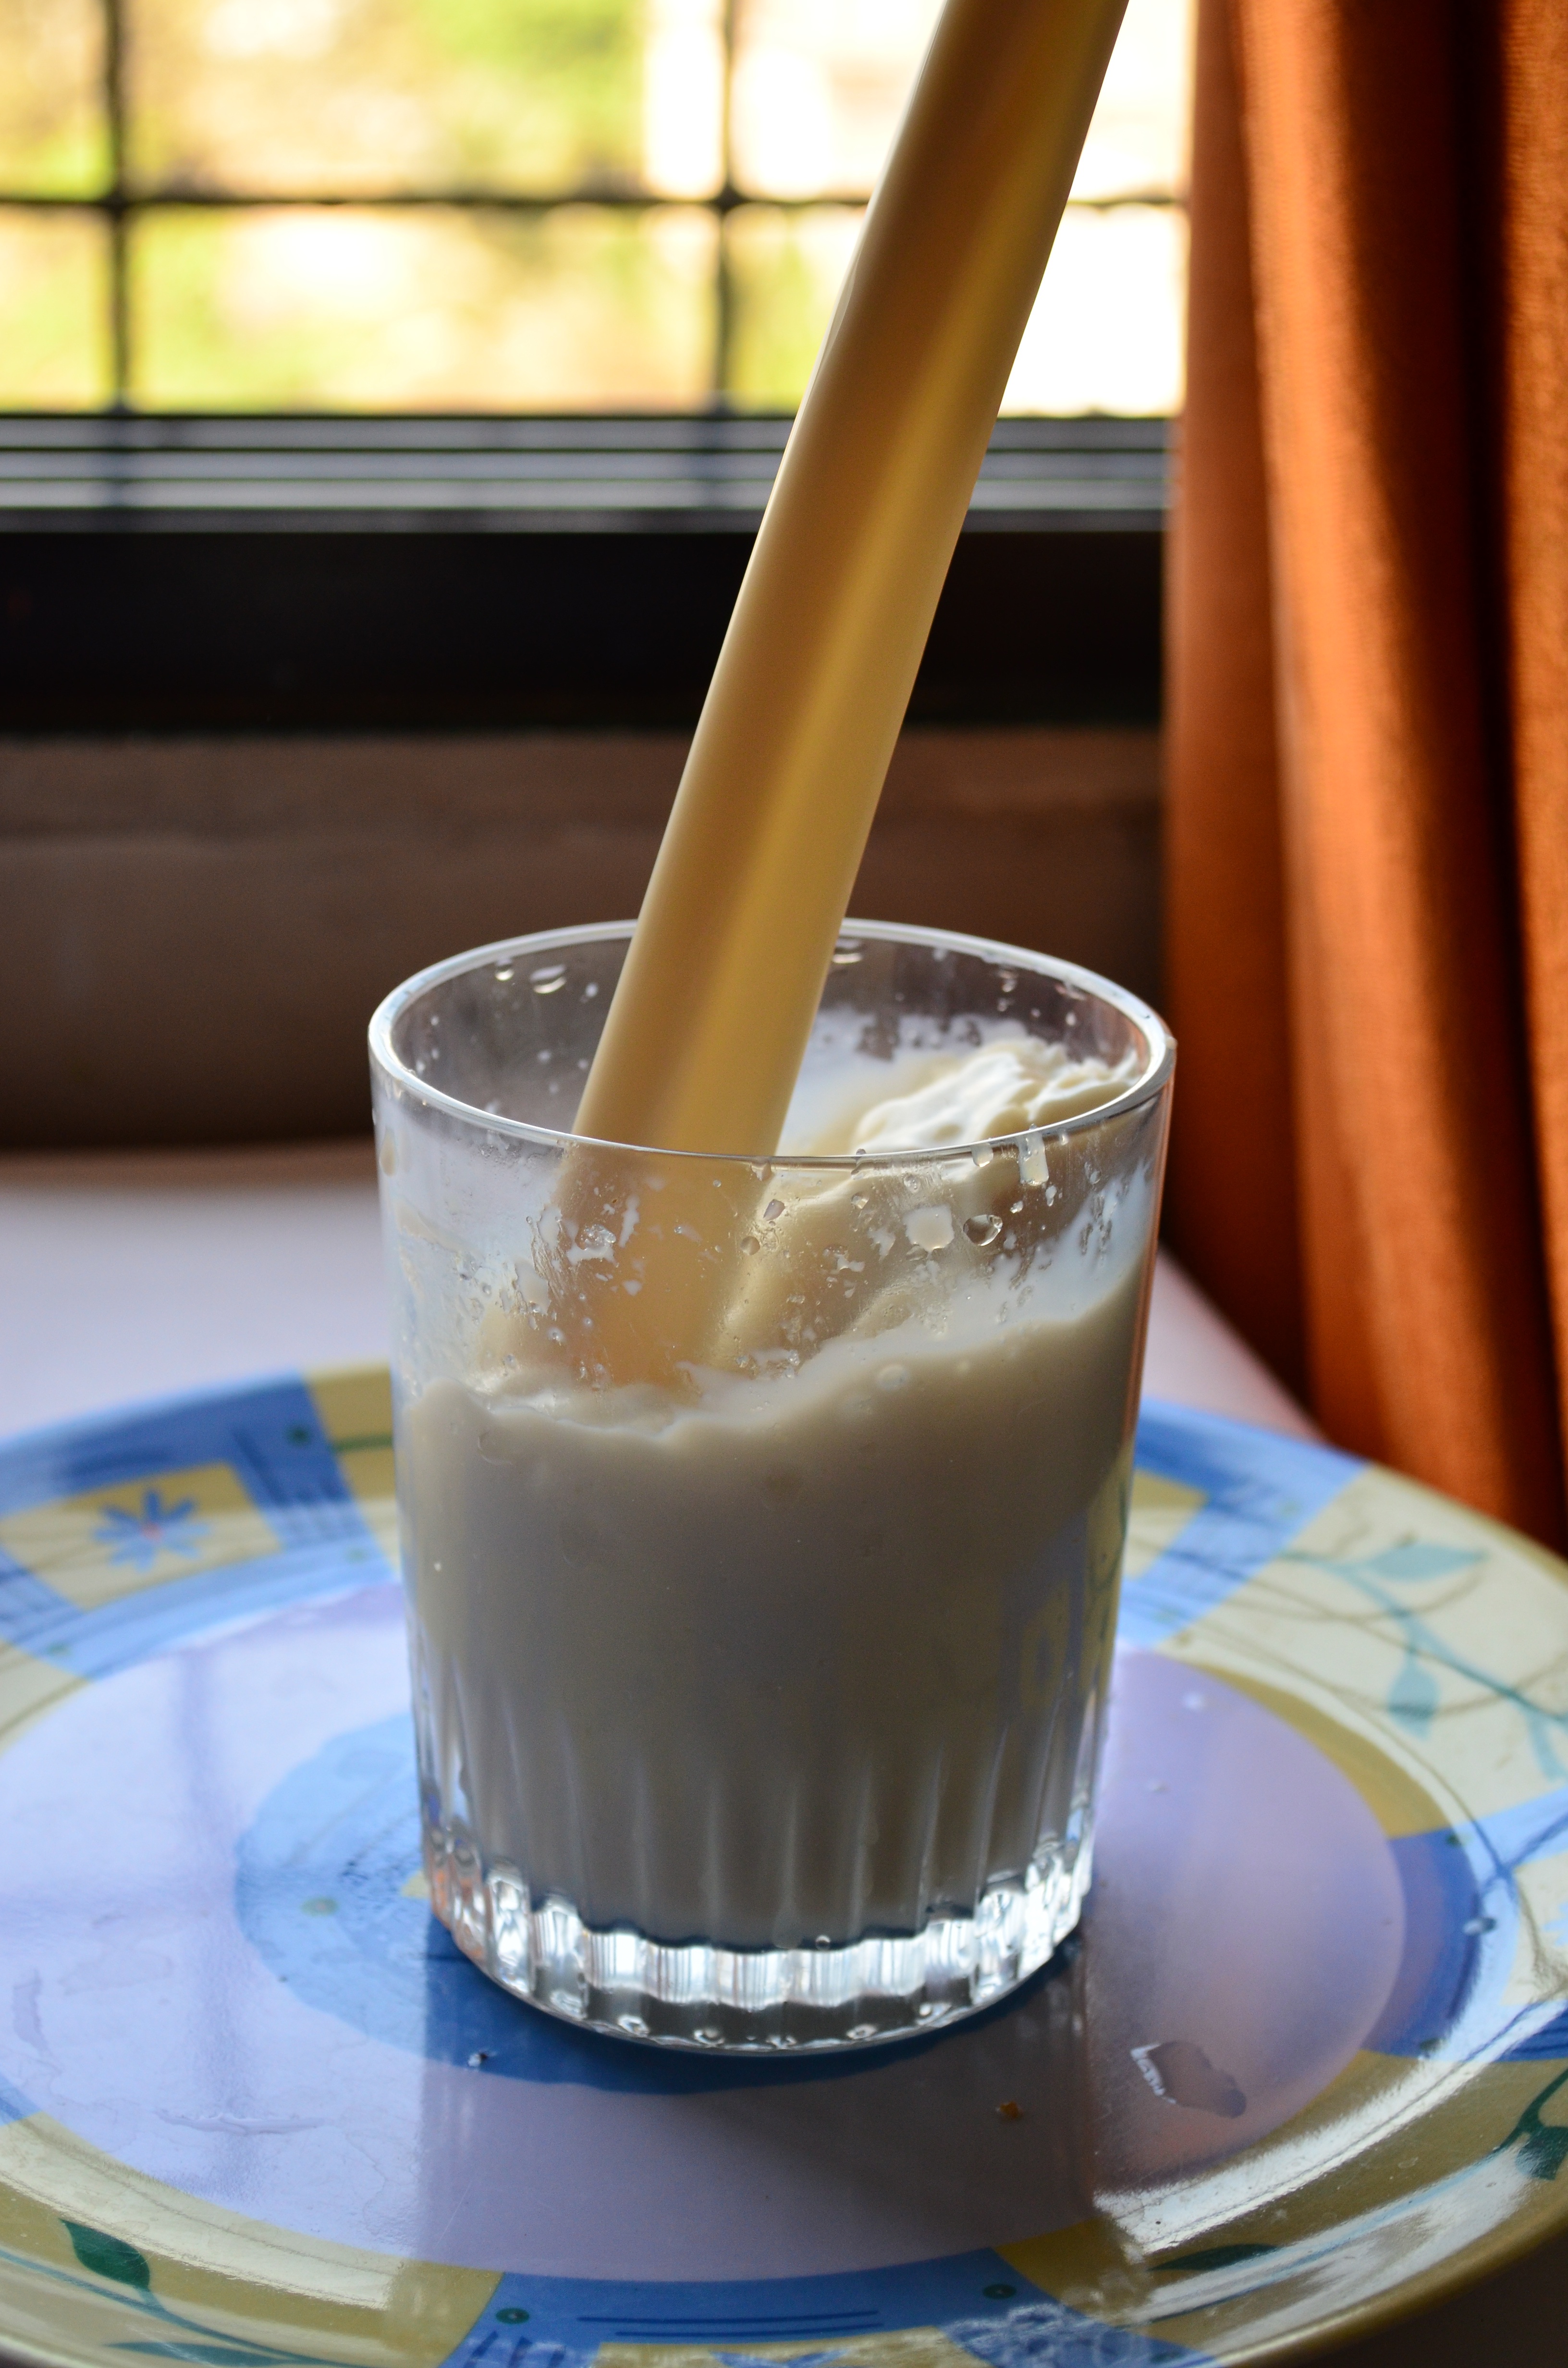
glass, food, produce, beverage, drink, breakfast, milk, dessert, pour, dairy, horchata, flavor, milkshake